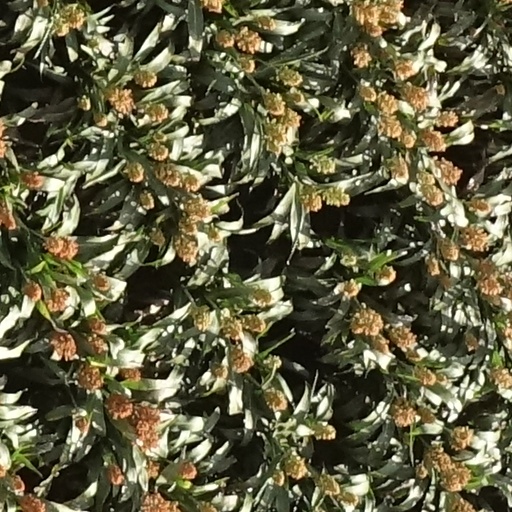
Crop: sorghum